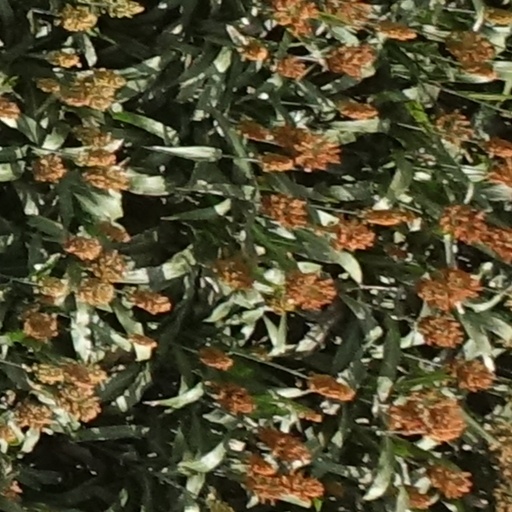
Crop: sorghum